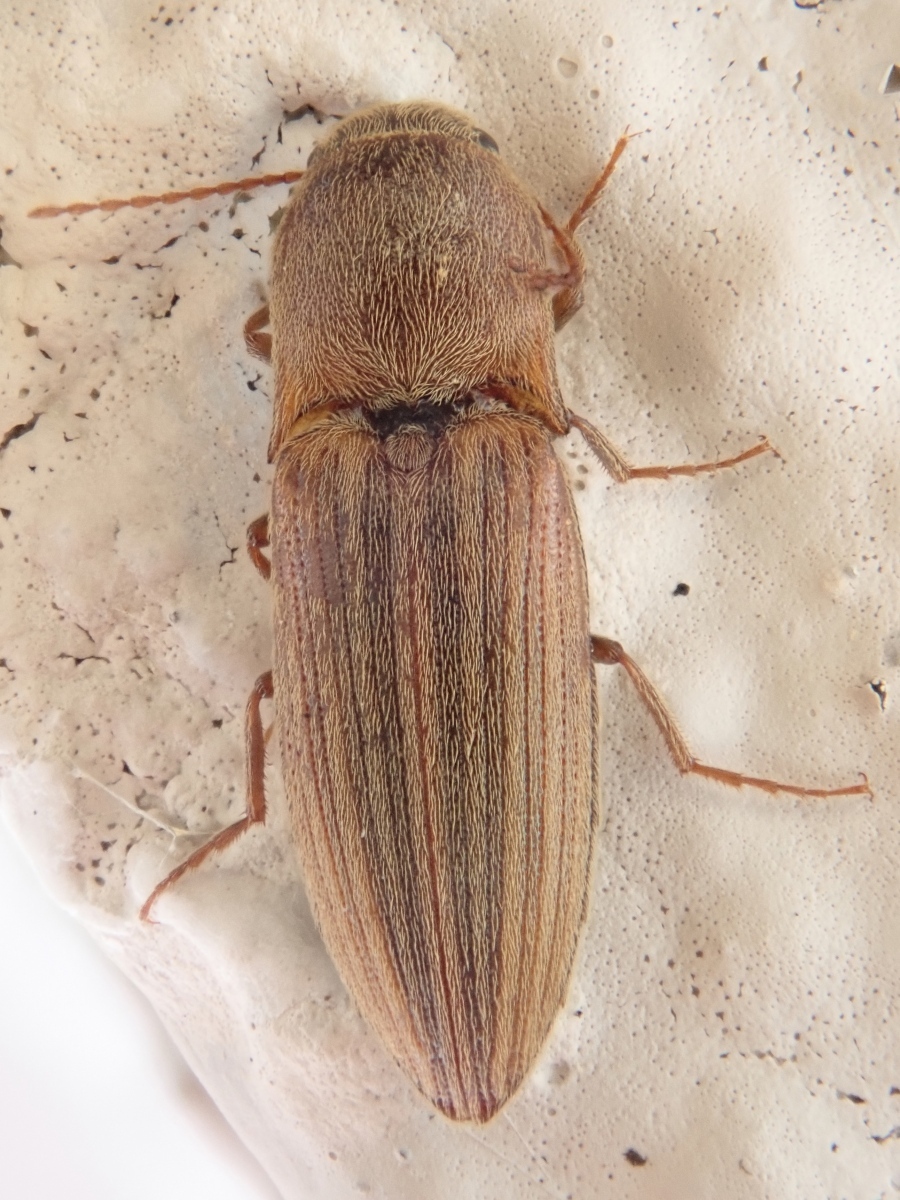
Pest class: clickbeetles_wireworms